Nerungi Vaa Muthamidathe

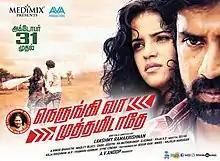

Nerungi Vaa Muthamidathe is a 2014 Indian Tamil-language road film written and directed by Lakshmy Ramakrishnan. It features Shabeer Kallarakkal, Piaa Bajpai, and Sruthi Hariharan in the leading roles. The film was released on 31 October 2014.